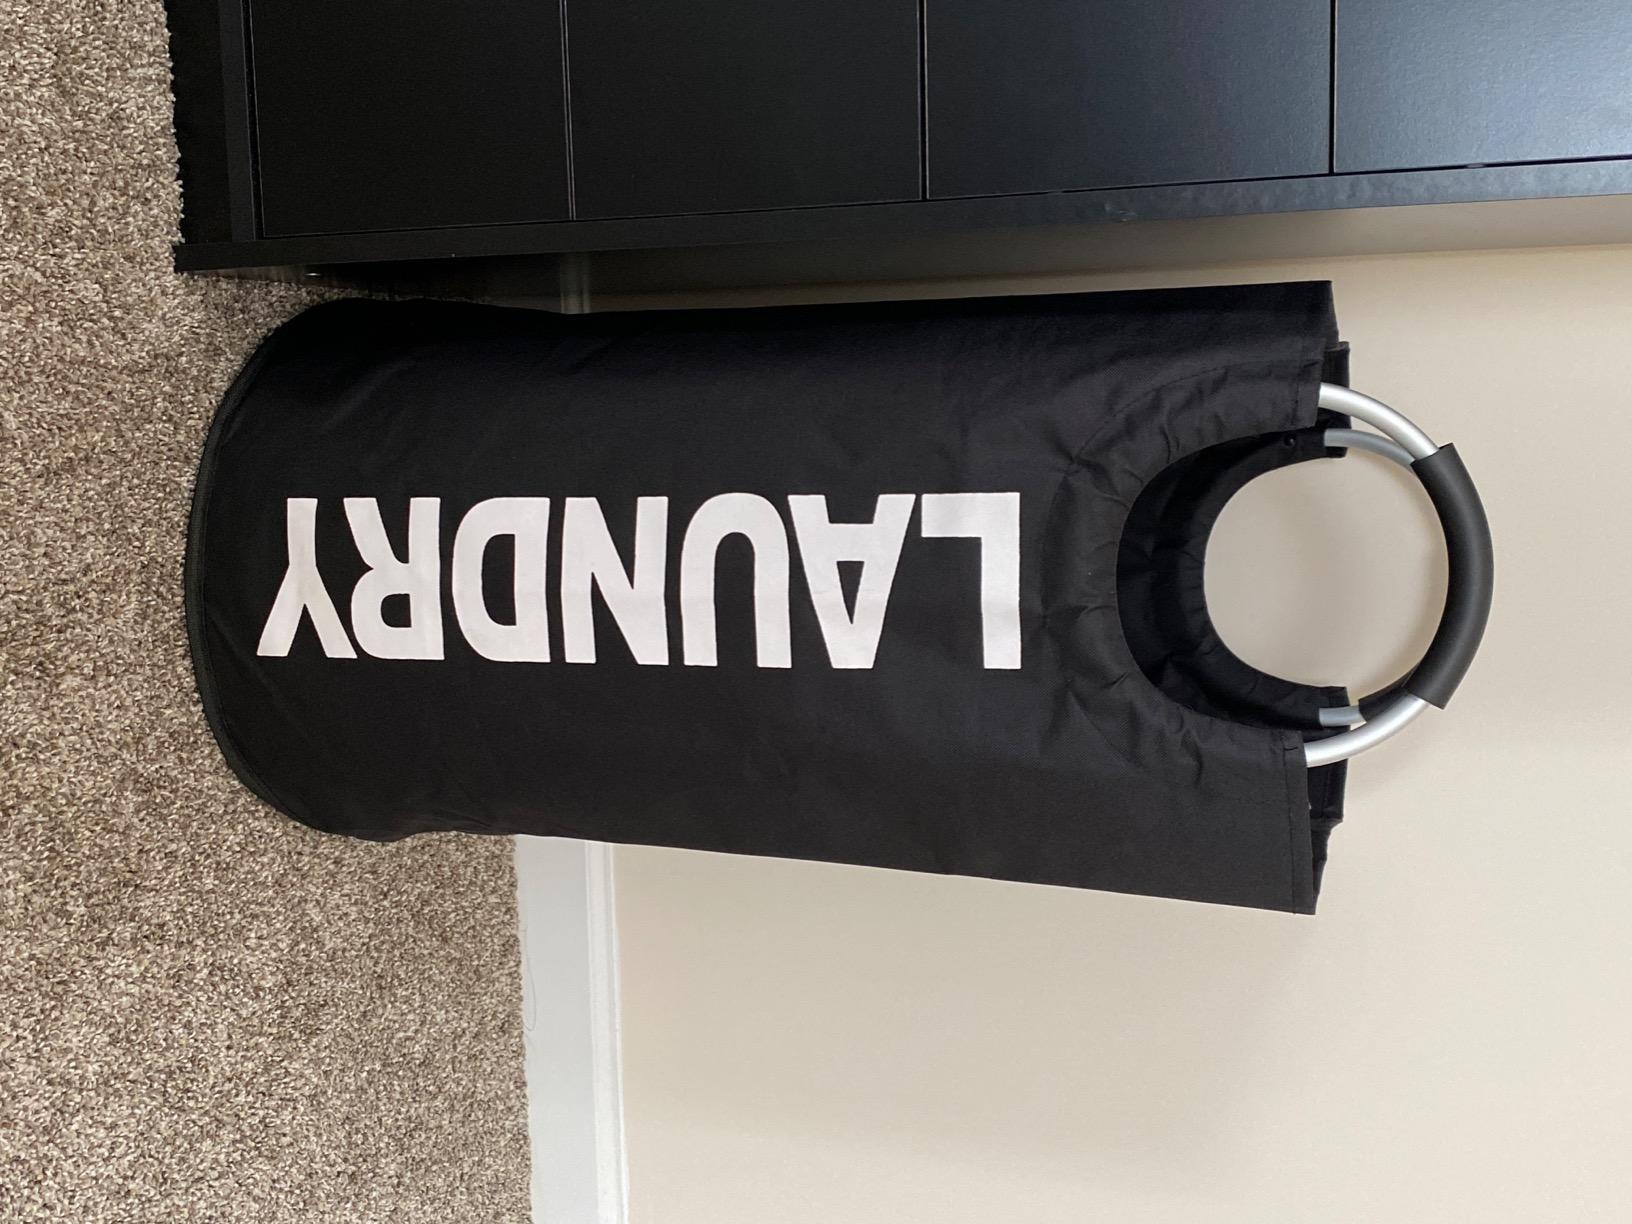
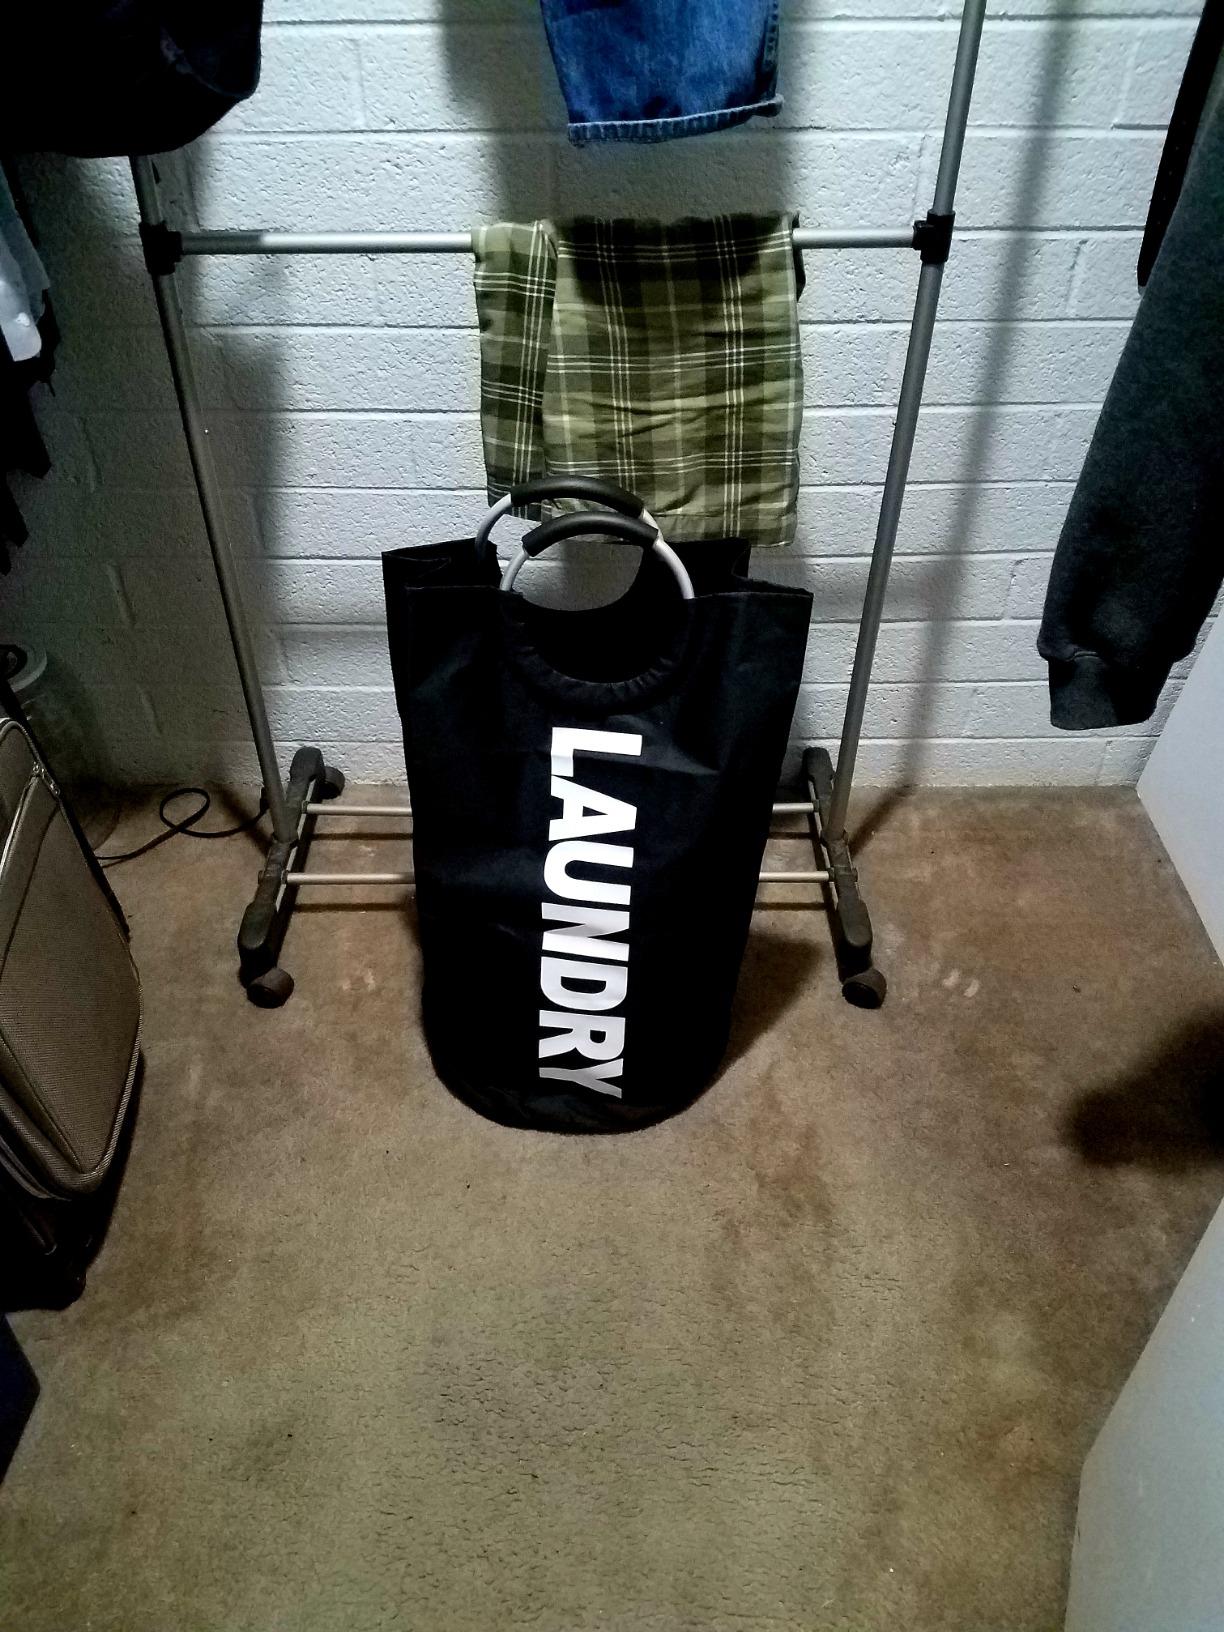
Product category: items_hamper
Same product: yes